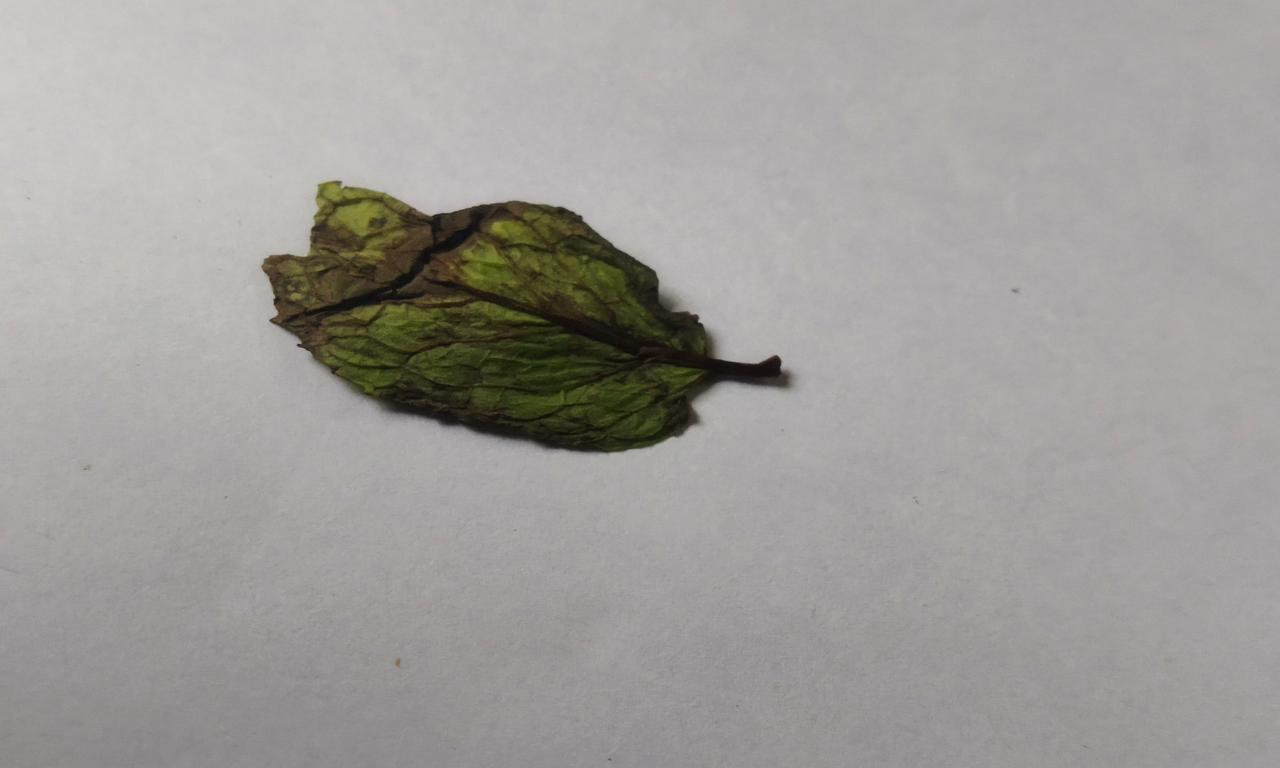
Label: Spoiled